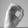
ASL letter: O